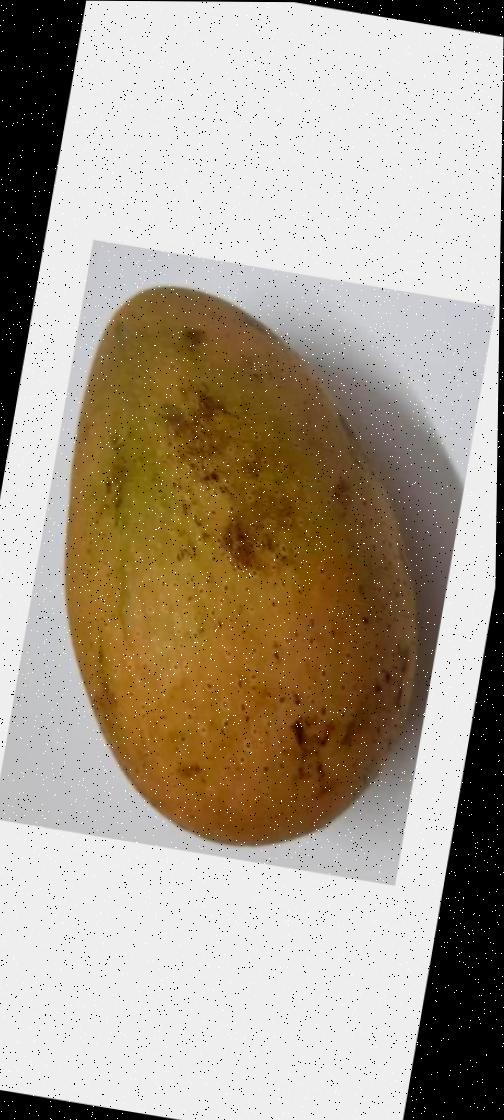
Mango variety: Ashshina Classic